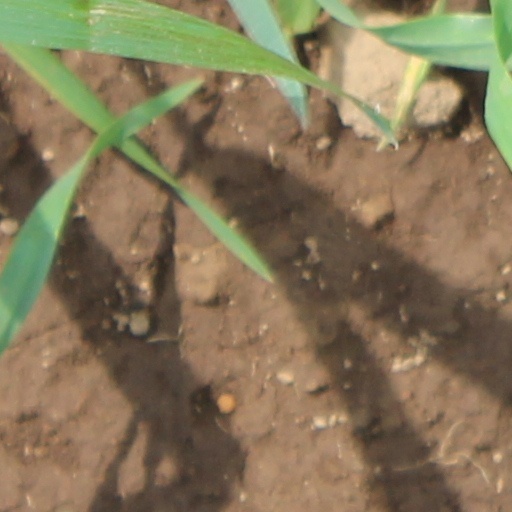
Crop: wheat